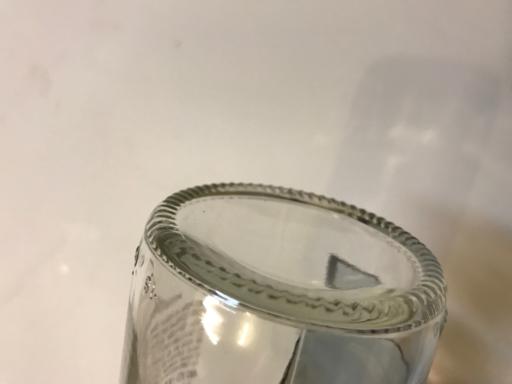
Waste category: glass